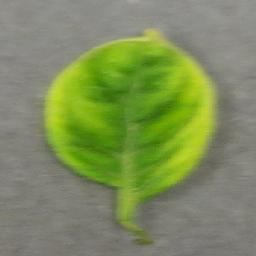
Label: Tomato___Tomato_Yellow_Leaf_Curl_Virus